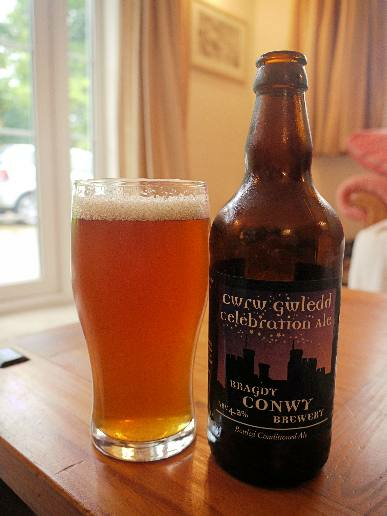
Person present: No